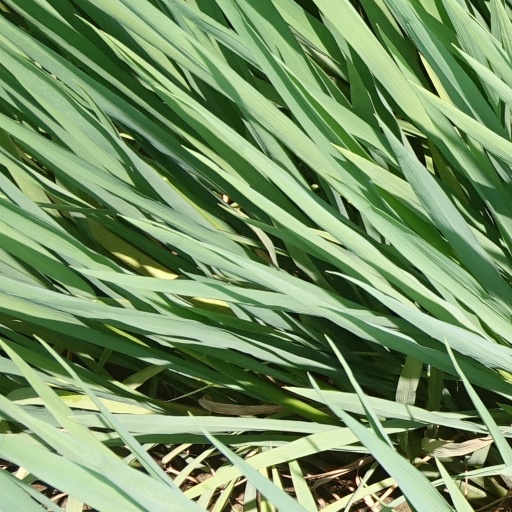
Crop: rice